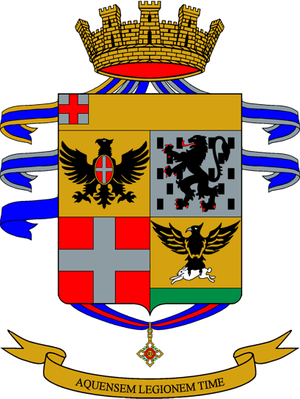
L'École d'application et l'Institut d'études militaires de l'armée a son siège à Turin. C'est une école de l'armée de terre italienne où les officiers en service permanent de l'armée complètent et perfectionnent leur formation.
La liste des régiments de l'armée de terre italienne